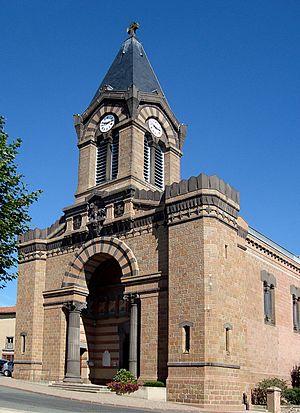
Eglise de Grézieu-le-Marché, Rhône, France
Grézieu-le-Marché est une commune française située dans le département du Rhône, en région Auvergne-Rhône-Alpes.
L'église Saint-Barthélemy est un édifice religieux romano-byzantin situé dans la commune de Grézieu-le-Marché dans le département du Rhône, en région Auvergne-Rhône-Alpes.